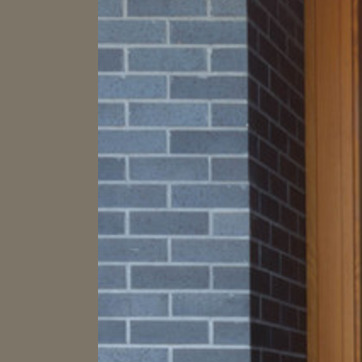
Material: brick